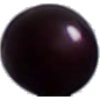
Label: Cherry Wax Black 1